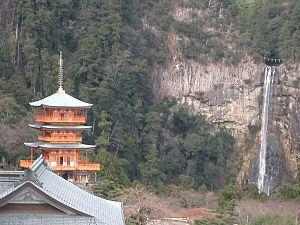
La préfecture de Wakayama est une préfecture du Japon, la plus au sud de l'île de Honshū.
Nachikatsuura est un bourg du district de Higashimuro, dans la préfecture de Wakayama, au Japon.